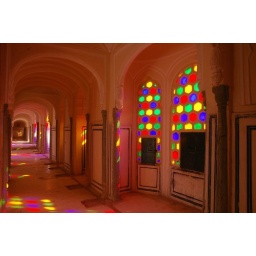
A glorious corridor behind the facade of the Hawa Mahal, lit by the stained glass with soft brilliance.